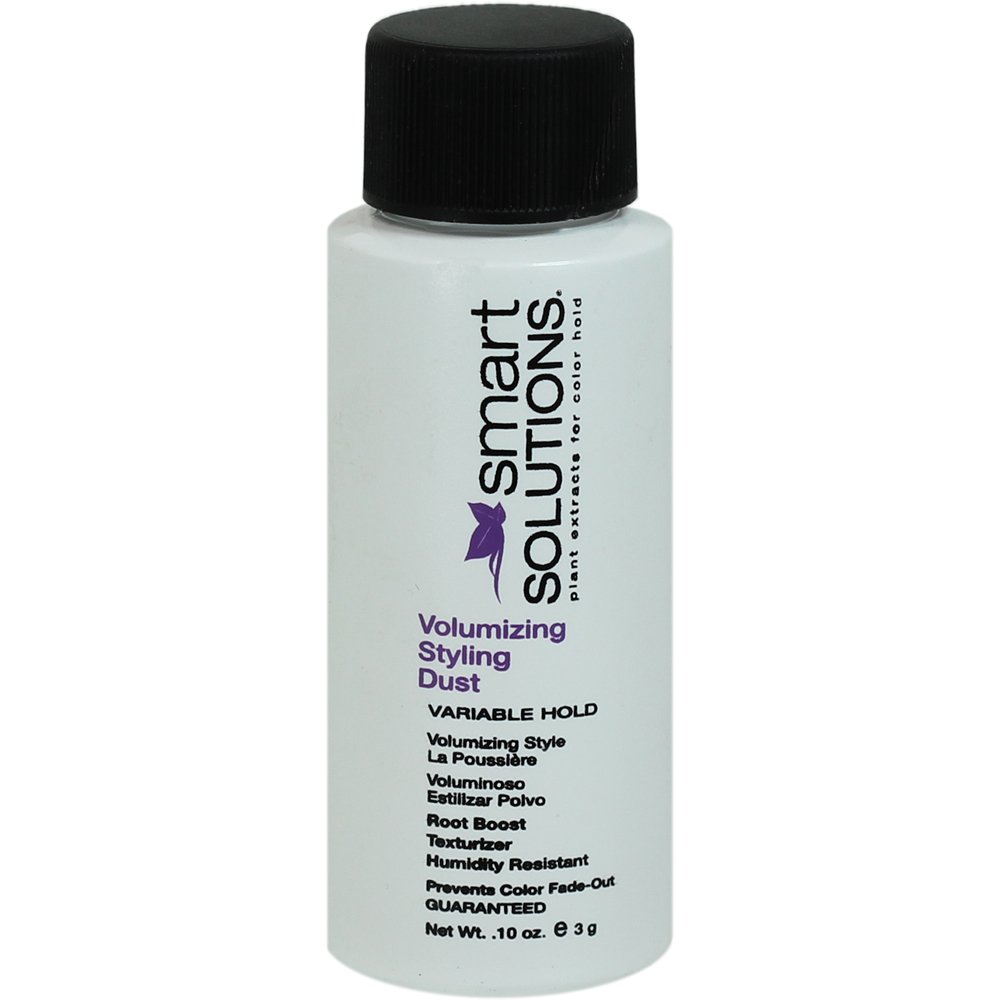
Smart Solutions Volumizing Styling Dust, 0.10 Fluid Ounce
Category: All Beauty
Smart Solutions volumizing styling dust gives fine hair a boost, making it easier to style. Instantly liquefies itself when applied allowing hair to absorb the product and provide full, voluminous textured hair. It is weightless, odorless and colorless on hair.
Features: Gives fine hair a boost | Makes hair easier to style | Instantly liquefies itself when applied to scalp